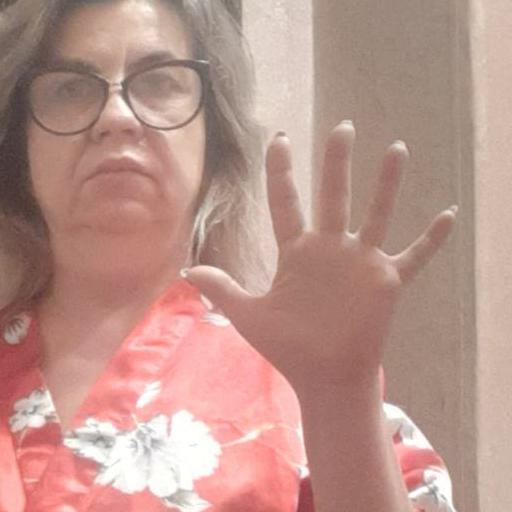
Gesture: palm